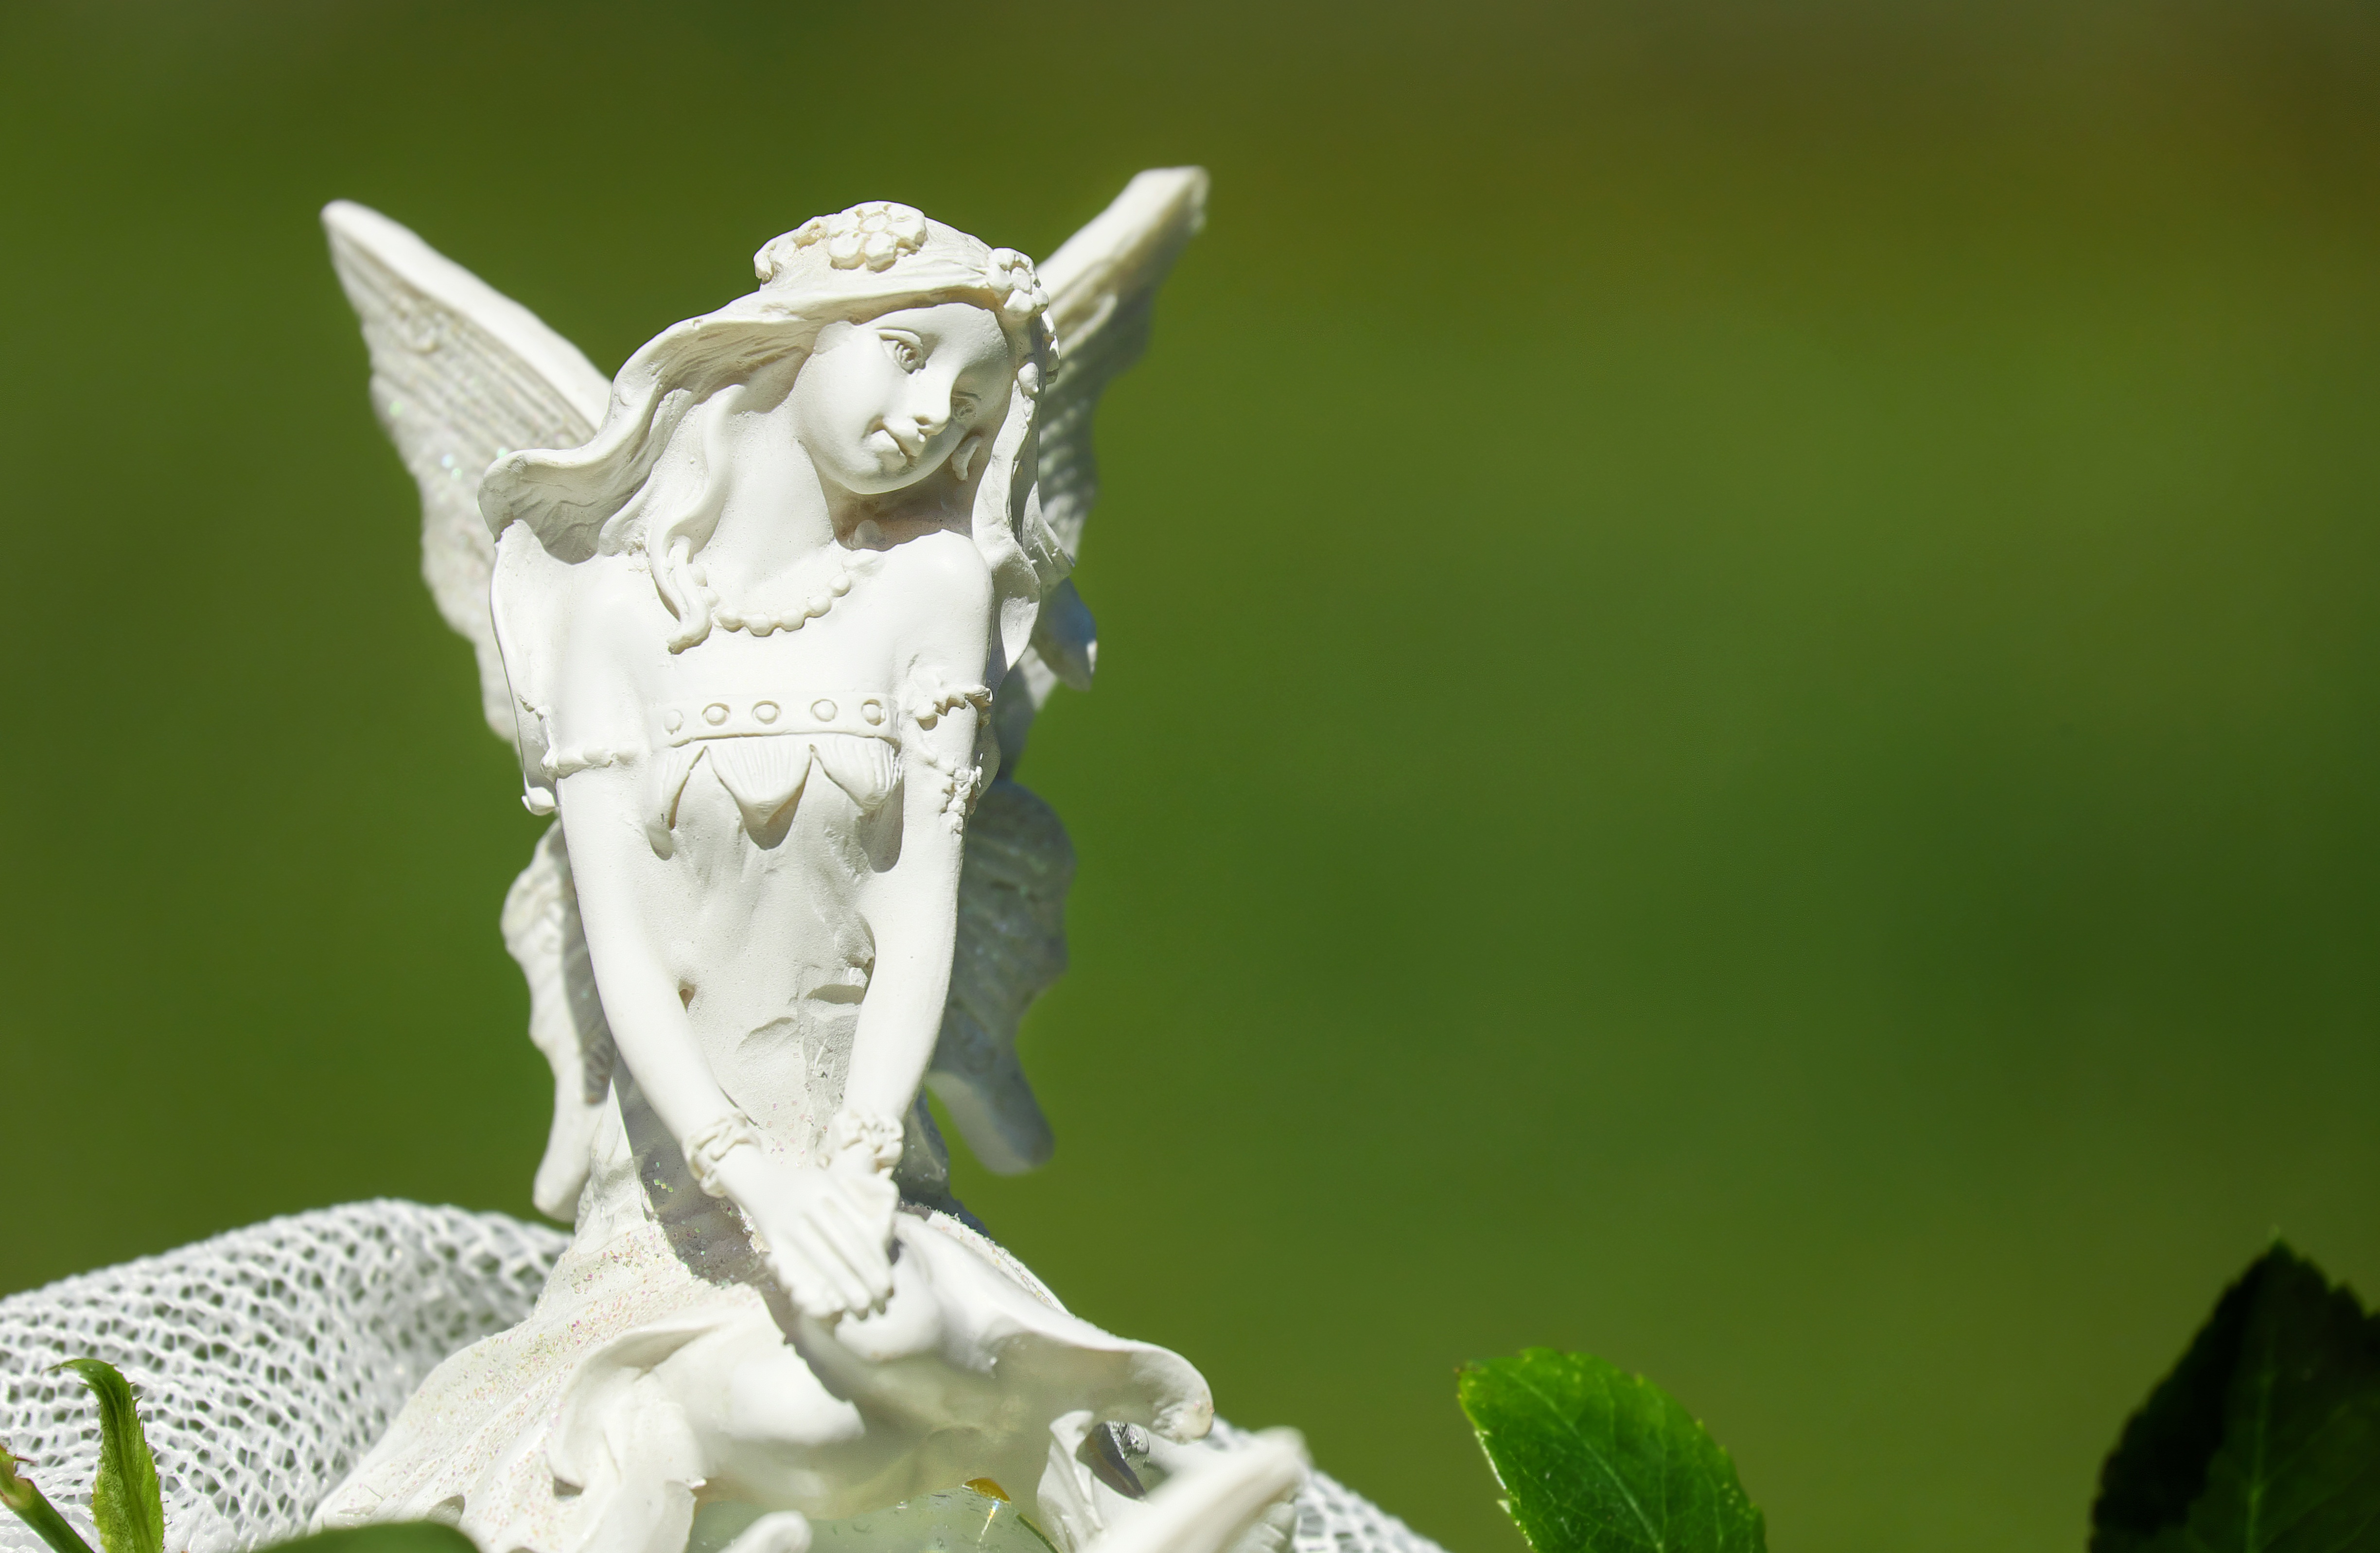
wing, woman, photography, flower, statue, decoration, green, insect, romantic, fauna, invertebrate, fig, close up, sculpture, art, fantasy, elf, macro photography, mythical creatures, fee, bombycidae